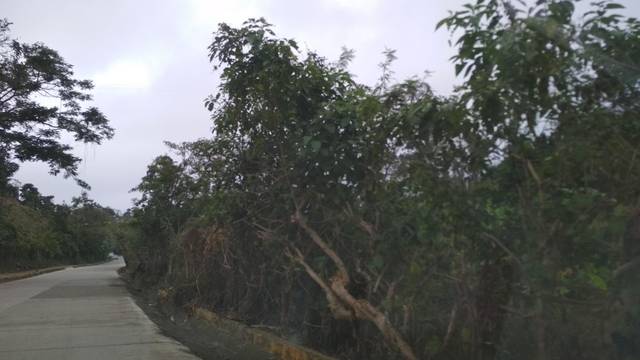
Region: Mexico
Coordinates: 20.441, -97.31